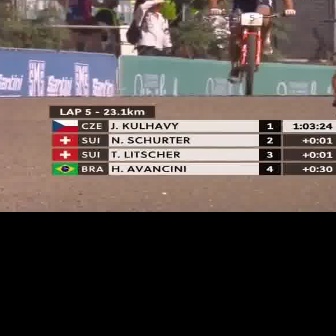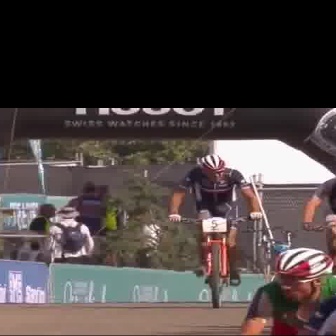
  Please identify the target specified by the bounding box [207,8,295,96] in the first image and locate it in the second image. Return the coordinates in [x_min,y_min,x_max,y_max] format.
Answer: [164,209,263,307]